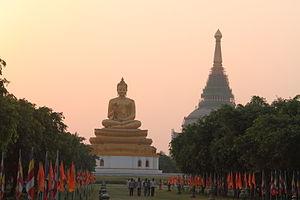
Balrampur est une ville indienne située dans le district de Balrampur, dans l'état de l'Uttar Pradesh. En 2011, sa population était de 90 000 habitants.